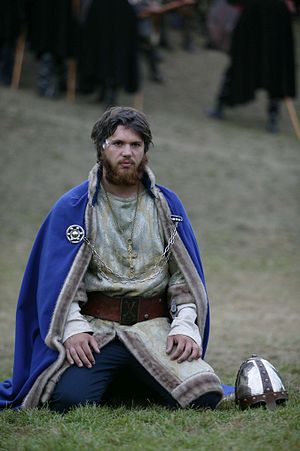
Nicolai Cleve Broch
Nicolai Cleve Broch er en norsk skuespiller. Han er uddannet i 1999 på Statens teaterhøgskole. Han er mest kendt for at have medvirket i filmene Buddy, Uno, Uro og tv-serien Frikjent.